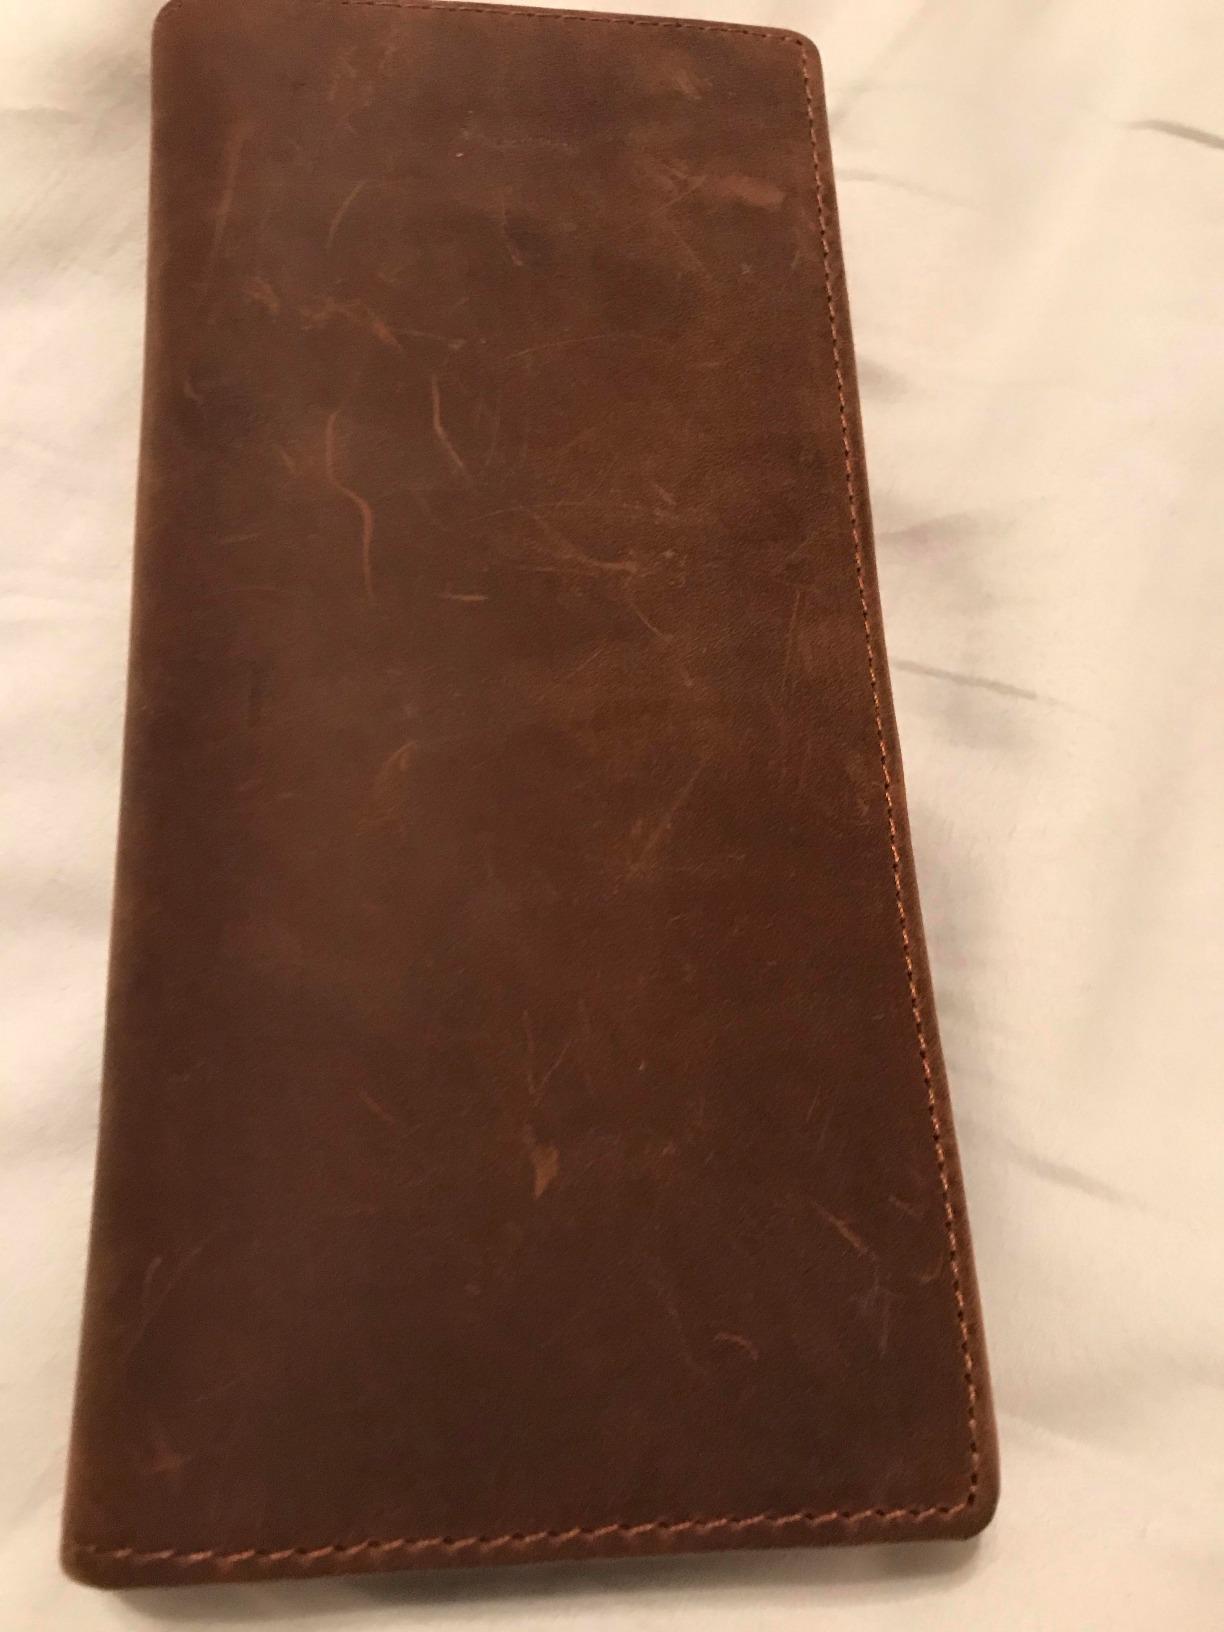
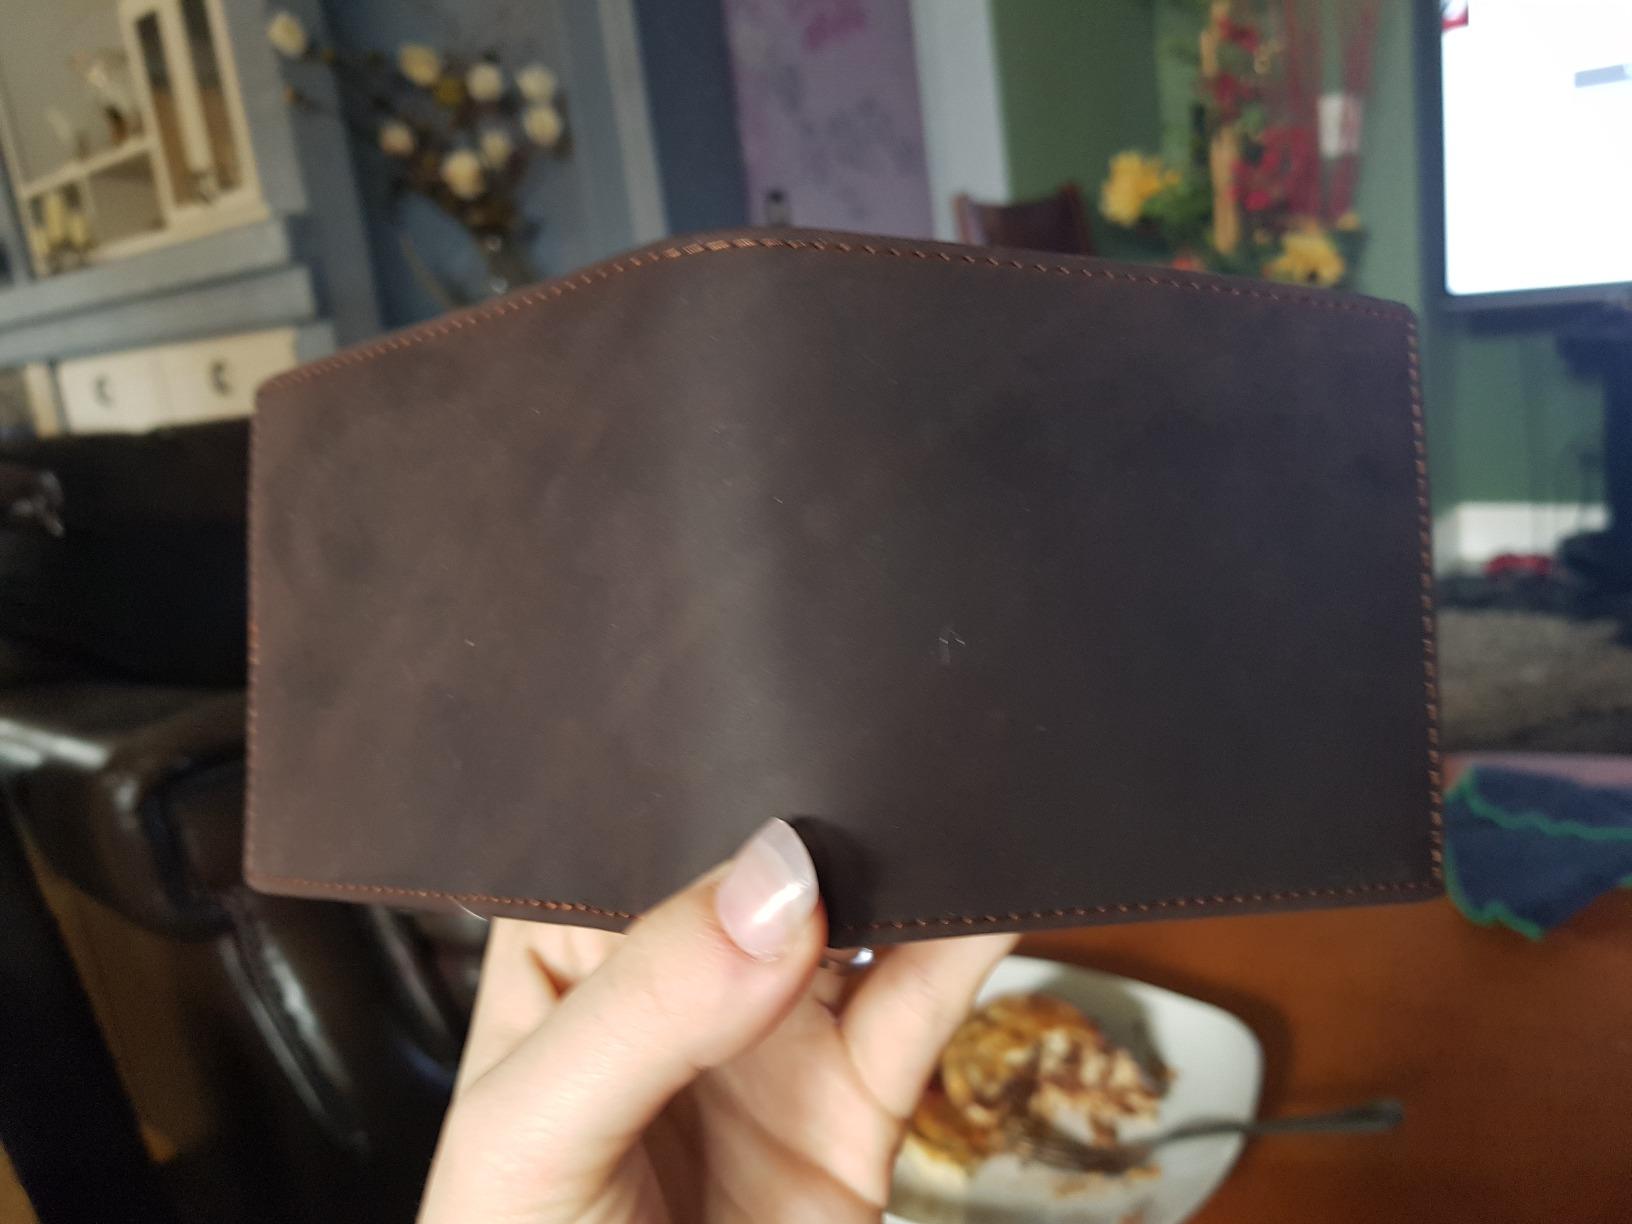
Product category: accessories_wallet
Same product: no